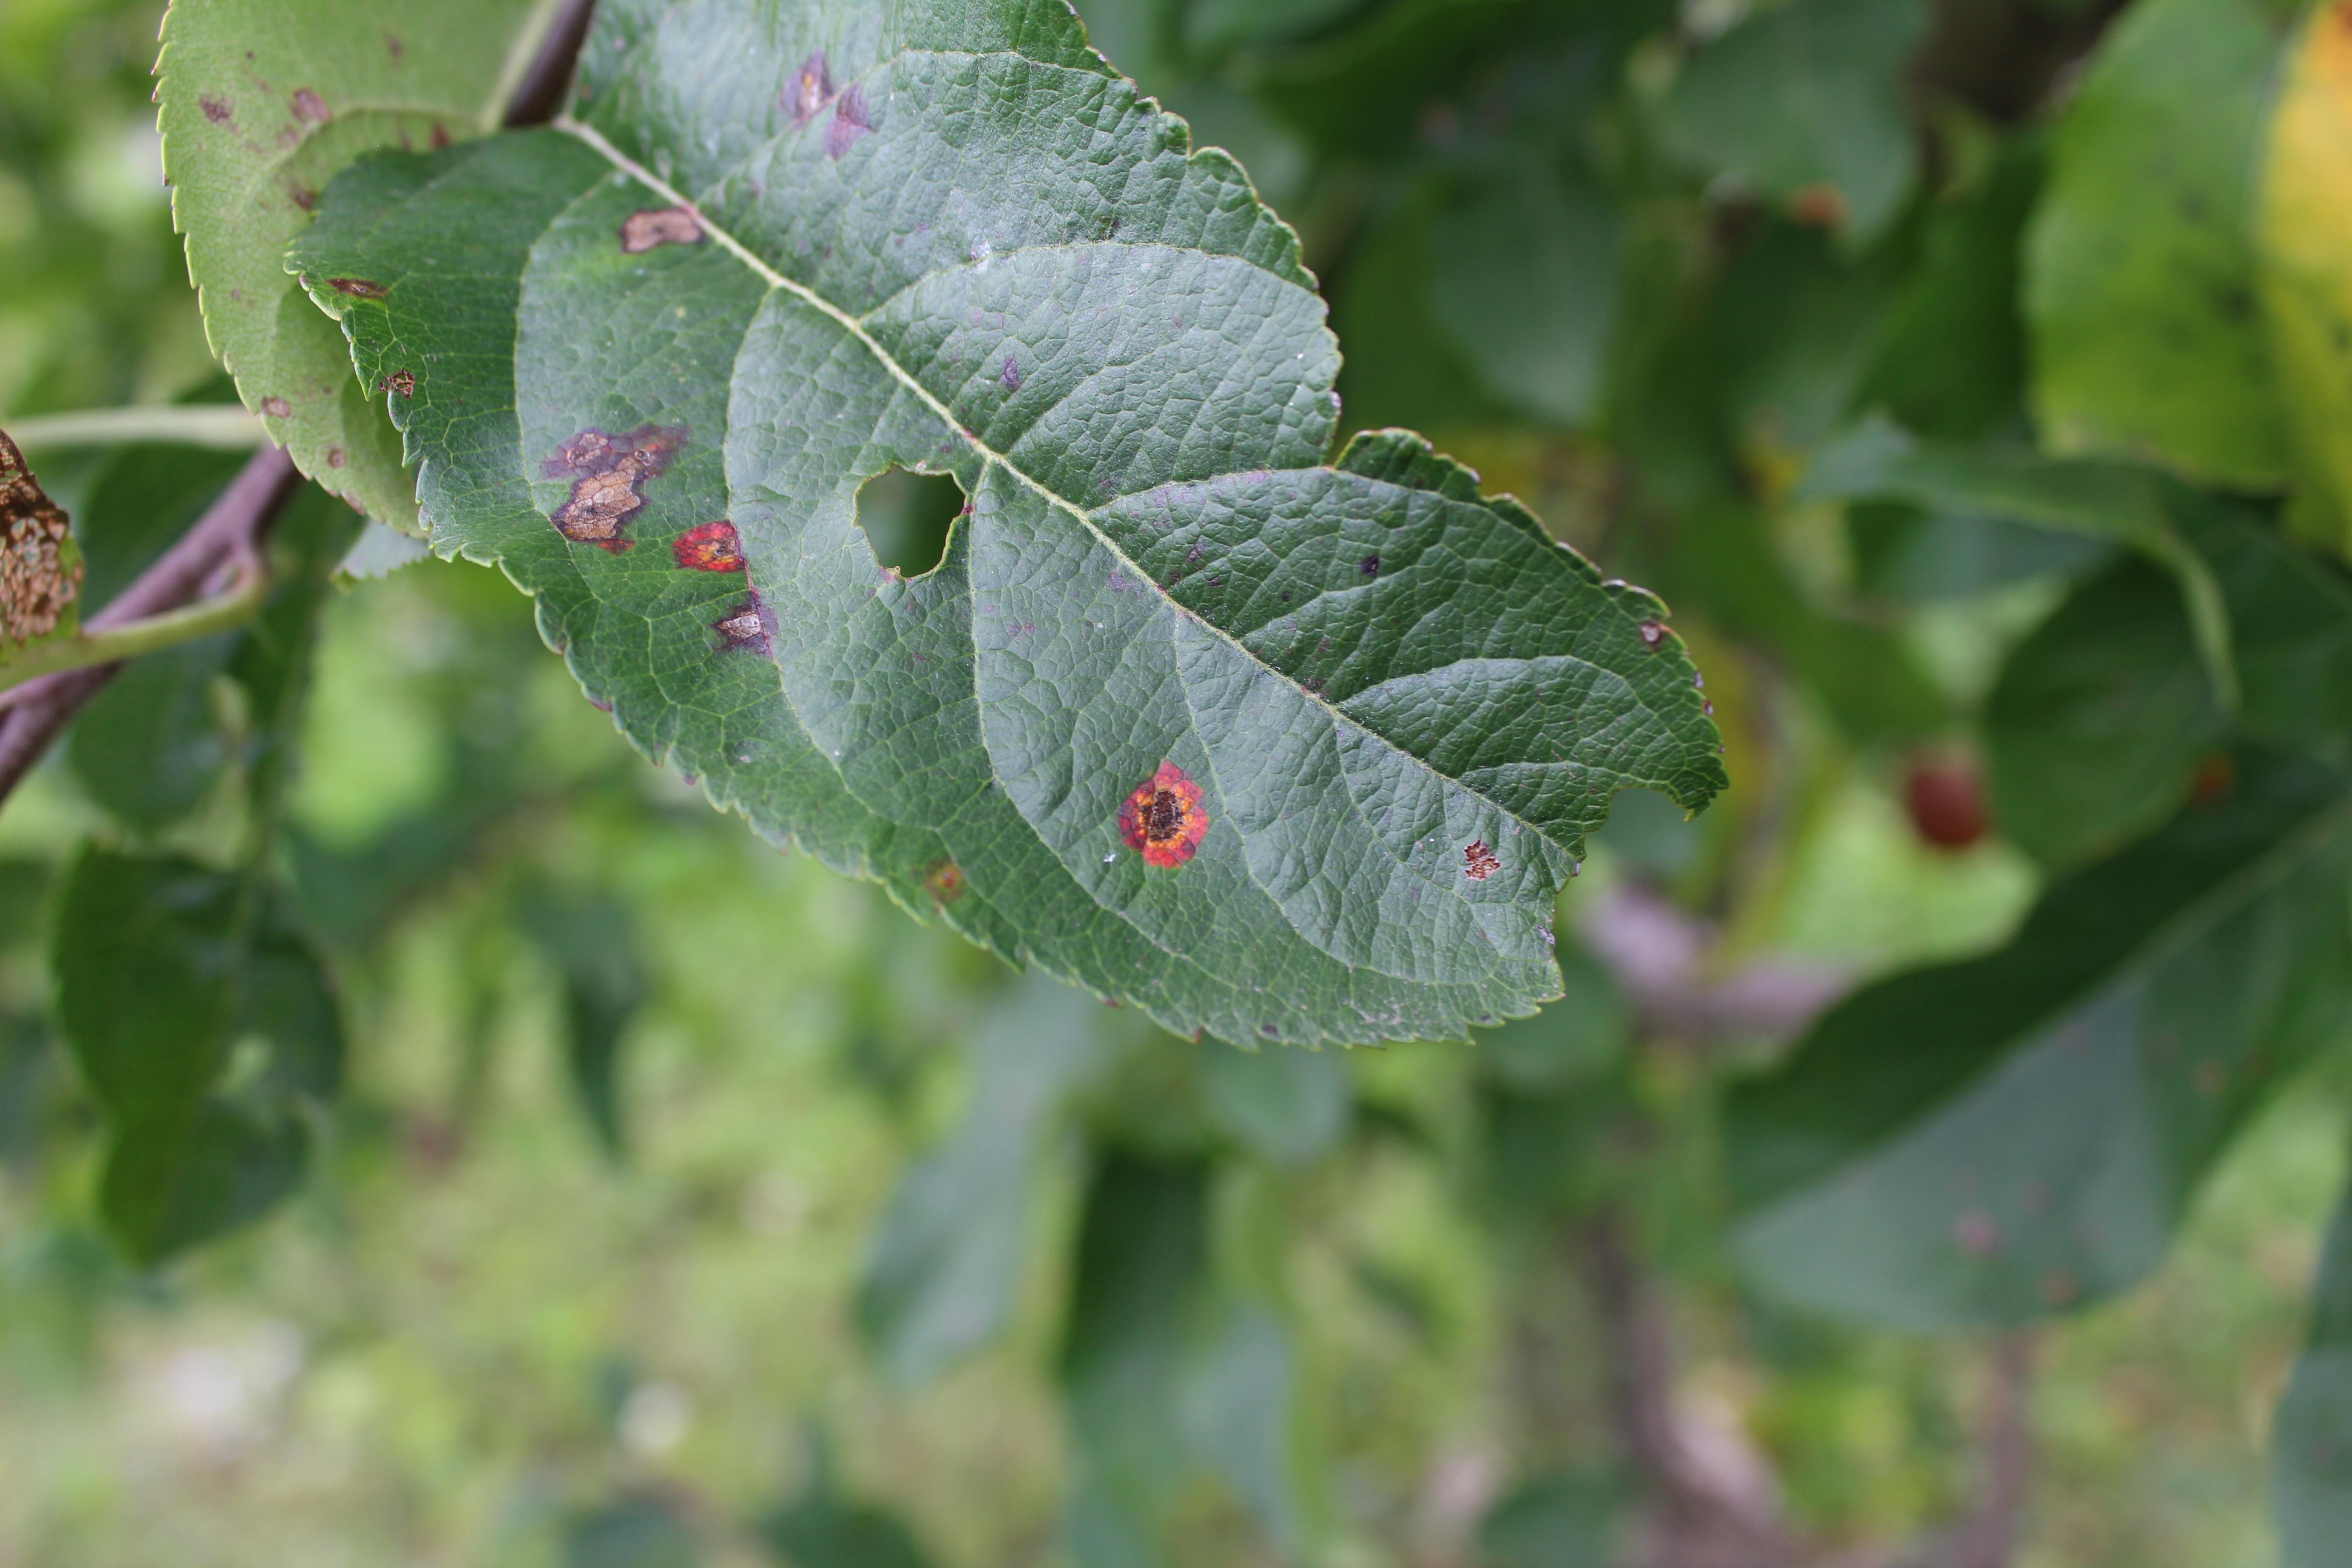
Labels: rust